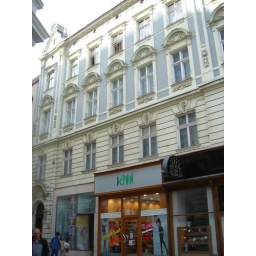
nice building in blue